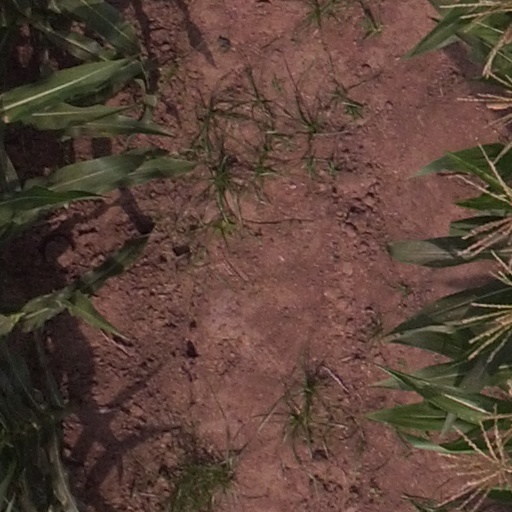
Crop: maize; corn